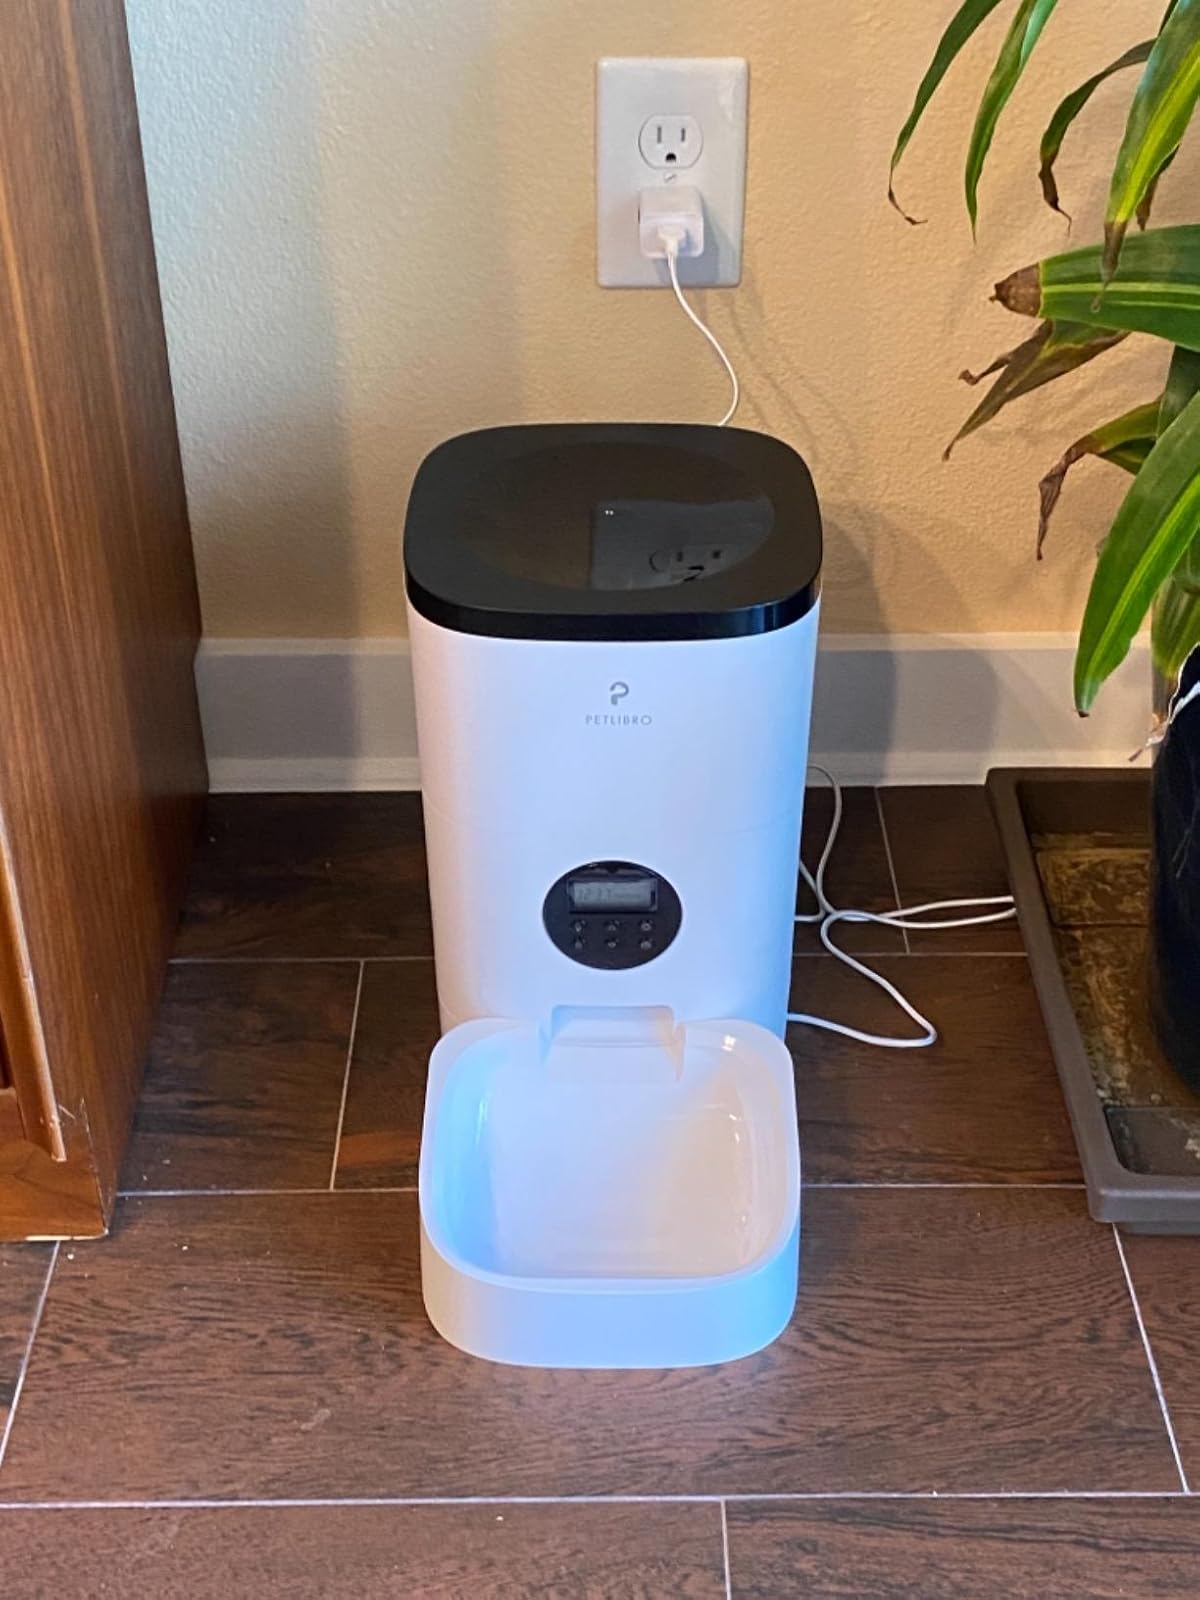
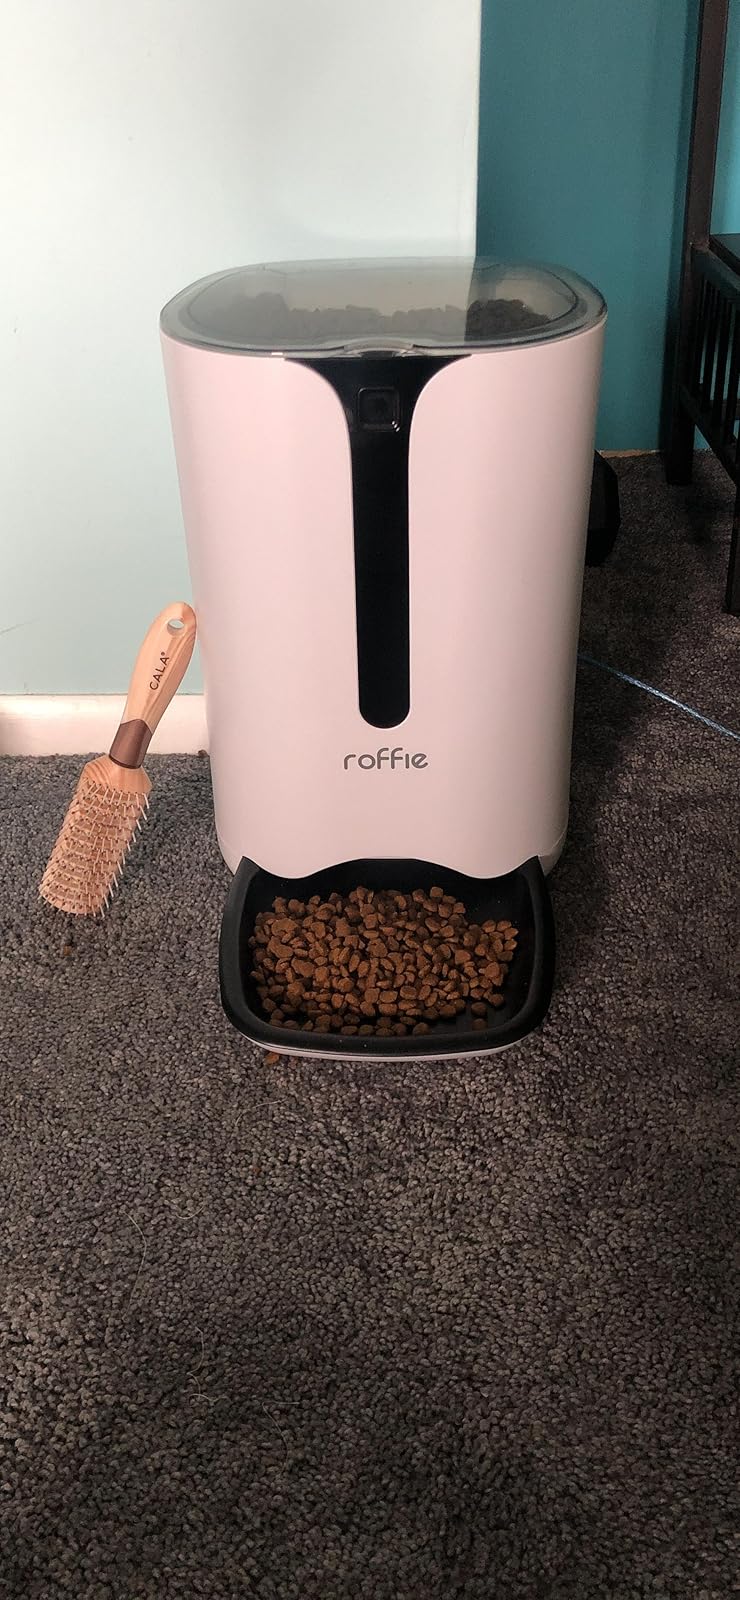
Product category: items_feeder
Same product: no